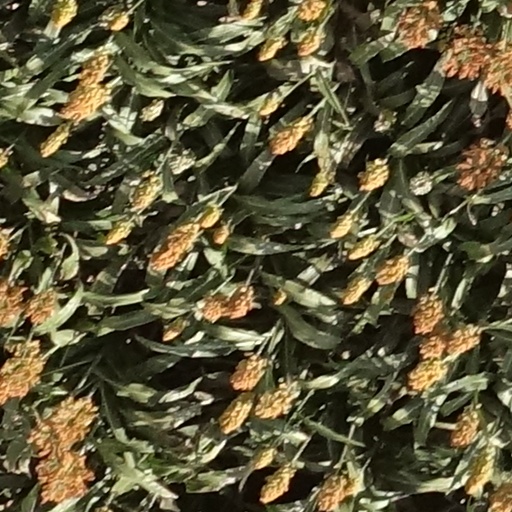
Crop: sorghum